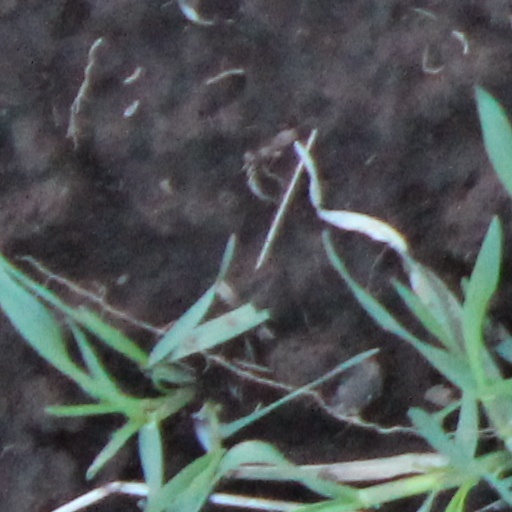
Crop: wheat